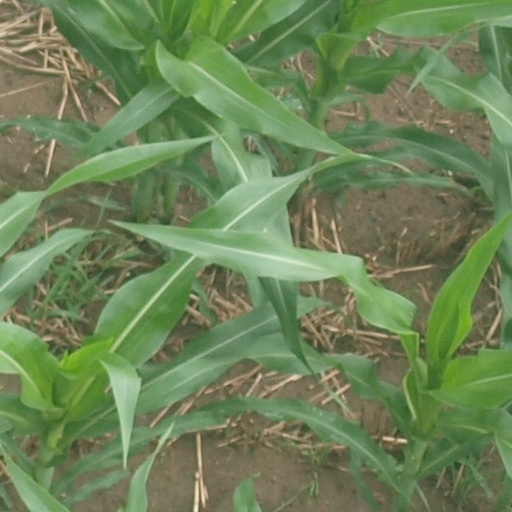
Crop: maize; corn